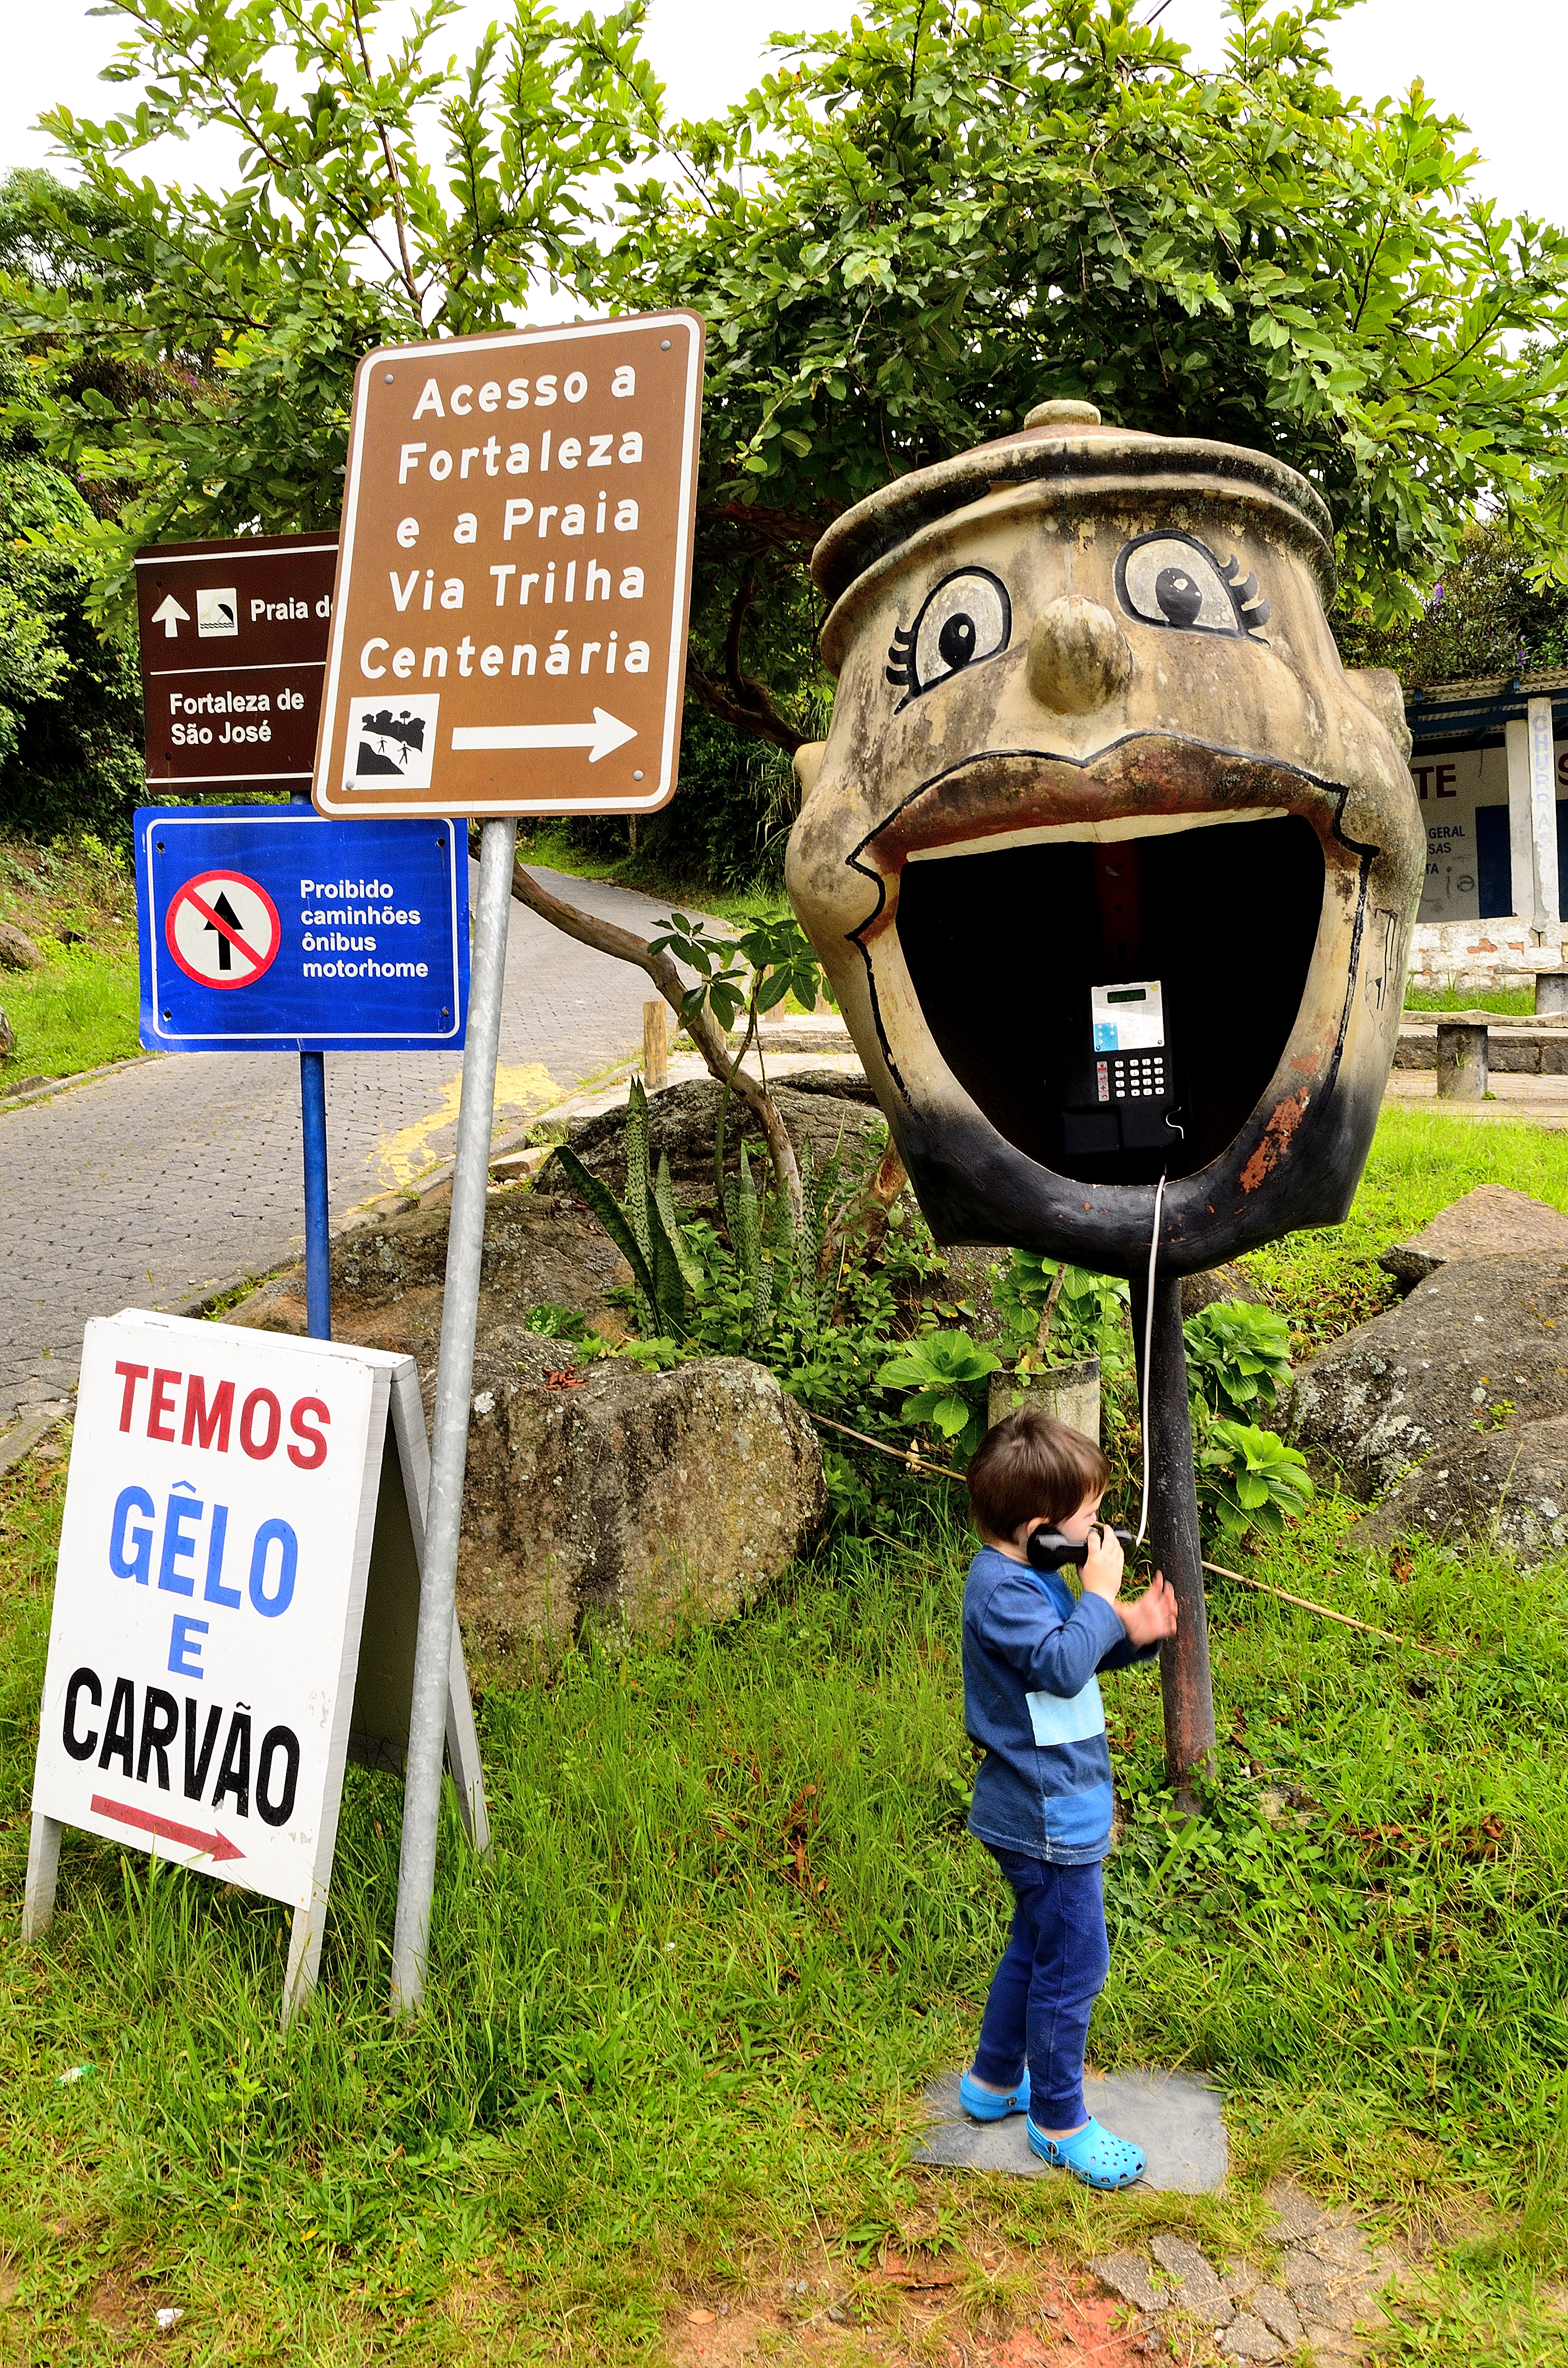
farm, community, agriculture